Target Corporation

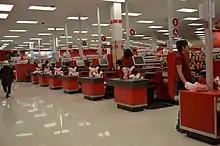
Cash registers inside the now-closed Target (Store #3609, a former Zellers, later Lowe's that opened in 2016 and closed in 2019 and is now Canada Computers) in Centerpoint Mall (Toronto)

While typical Target locations are about , most "small-format" CityTarget stores are roughly . The first stores were opened in July 2012, in Chicago, Los Angeles, and Seattle; the location in Boston is the largest CityTarget and opened in July 2015. TargetExpress stores range from ; the first opened in Dinkytown near the University of Minnesota in July 2014. Products in these flexible-format properties are typically sold in smaller packages geared towards customers using public transportation. Locations built in college communities often carry an extended home department of apartment and dormitory furnishings. In August 2015, Target announced that it would rename its nine CityTarget and five TargetExpress stores as Target beginning that October, deciding, "Big or small, our stores have one thing in common: they're all Target." The first small-format stores under the unified naming scheme opened later that month in Chicago, Rosslyn, San Diego, and San Francisco. The company opened a store in the Tribeca neighborhood of New York in October 2016. In that same month, three other similar-sized stores opened in Philadelphia, Cupertino, California, and the area around Pennsylvania State University. Target opened a store in Austin's Dobie Twenty21, adjacent to the UT-Austin campus.